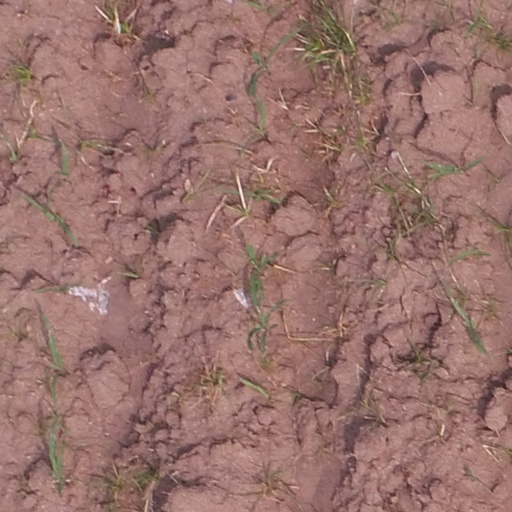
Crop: maize; corn